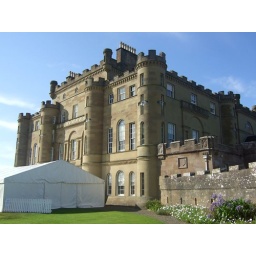
Culzean Castle, Ayrshire, Scotland lies in the West coast of scotland facing the atlantic ocean